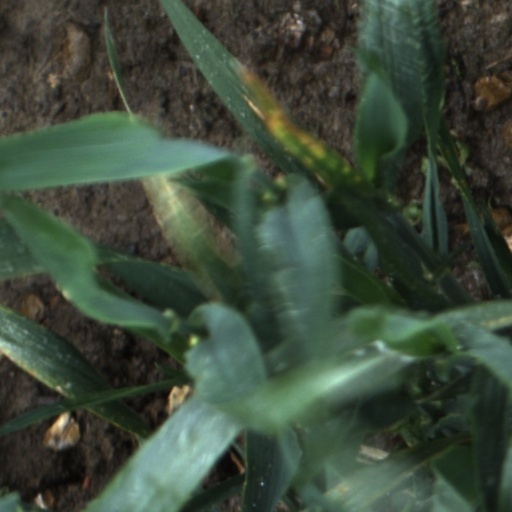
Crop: wheat